Clandestine (band)

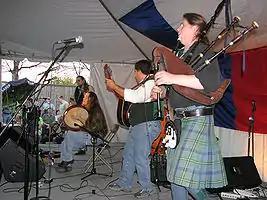
Clandestine in 2007

Clandestine is a Celtic music group from Houston, Texas. Featuring bagpipes, guitar, fiddle, and drums (bodhrán and conga drums), they play traditional Celtic music (both instrumental and vocal) as well as some modern tunes (including some originals) in a Celtic style. Some songs include additional instruments like the flute, bombarde and various whistles. They formed in 1991, stabilized as a quartet in 1996, and dissolved for a time in 2003. In their original incarnation, the band made 4 discs and toured heavily around the US and also performed in Europe. They were favorites at McGonigel's Mucky Duck Pub in their hometown of Houston, as well as the Cactus Cafe in nearby Austin.